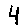
Label: 4